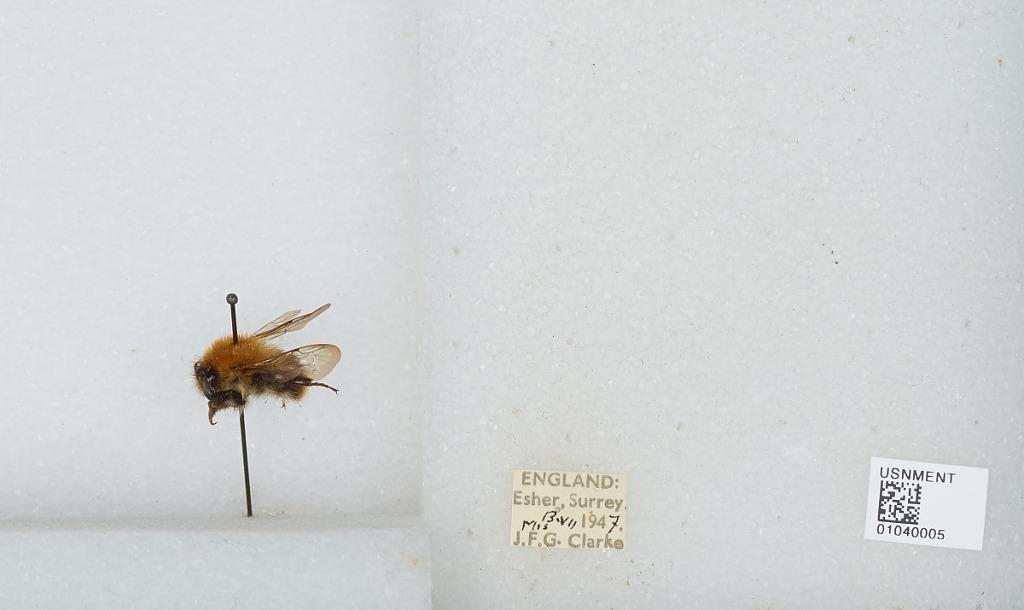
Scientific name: Bombus (Thoracobombus) pascuorum (Scopoli)
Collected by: J. Clarke
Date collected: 1947-7-13
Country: United Kingdom
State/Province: England
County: Surrey
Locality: Esher
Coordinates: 51.3691, -0.365